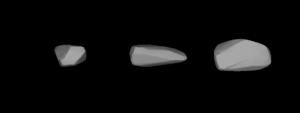
(1905) Ambartsumian est un astéroïde de la ceinture principale, découvert le 14 mai 1972 par Tamara Smirnova à l'observatoire d'astrophysique de Crimée, en Ukraine.